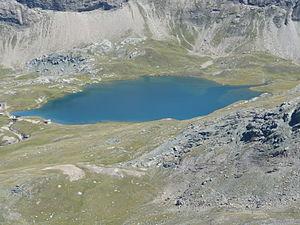
Le Lac Misérin est un lac alpin de la Vallée d'Aoste, dans les Alpes Grées au Nord-Ouest de l'Italie. Il est situé en amont dans la haute vallée de Champorcher, à une altitude de 2 580 mètres.
Lac de barrage